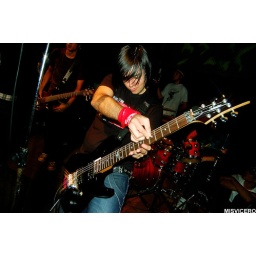
noix - under rock bar